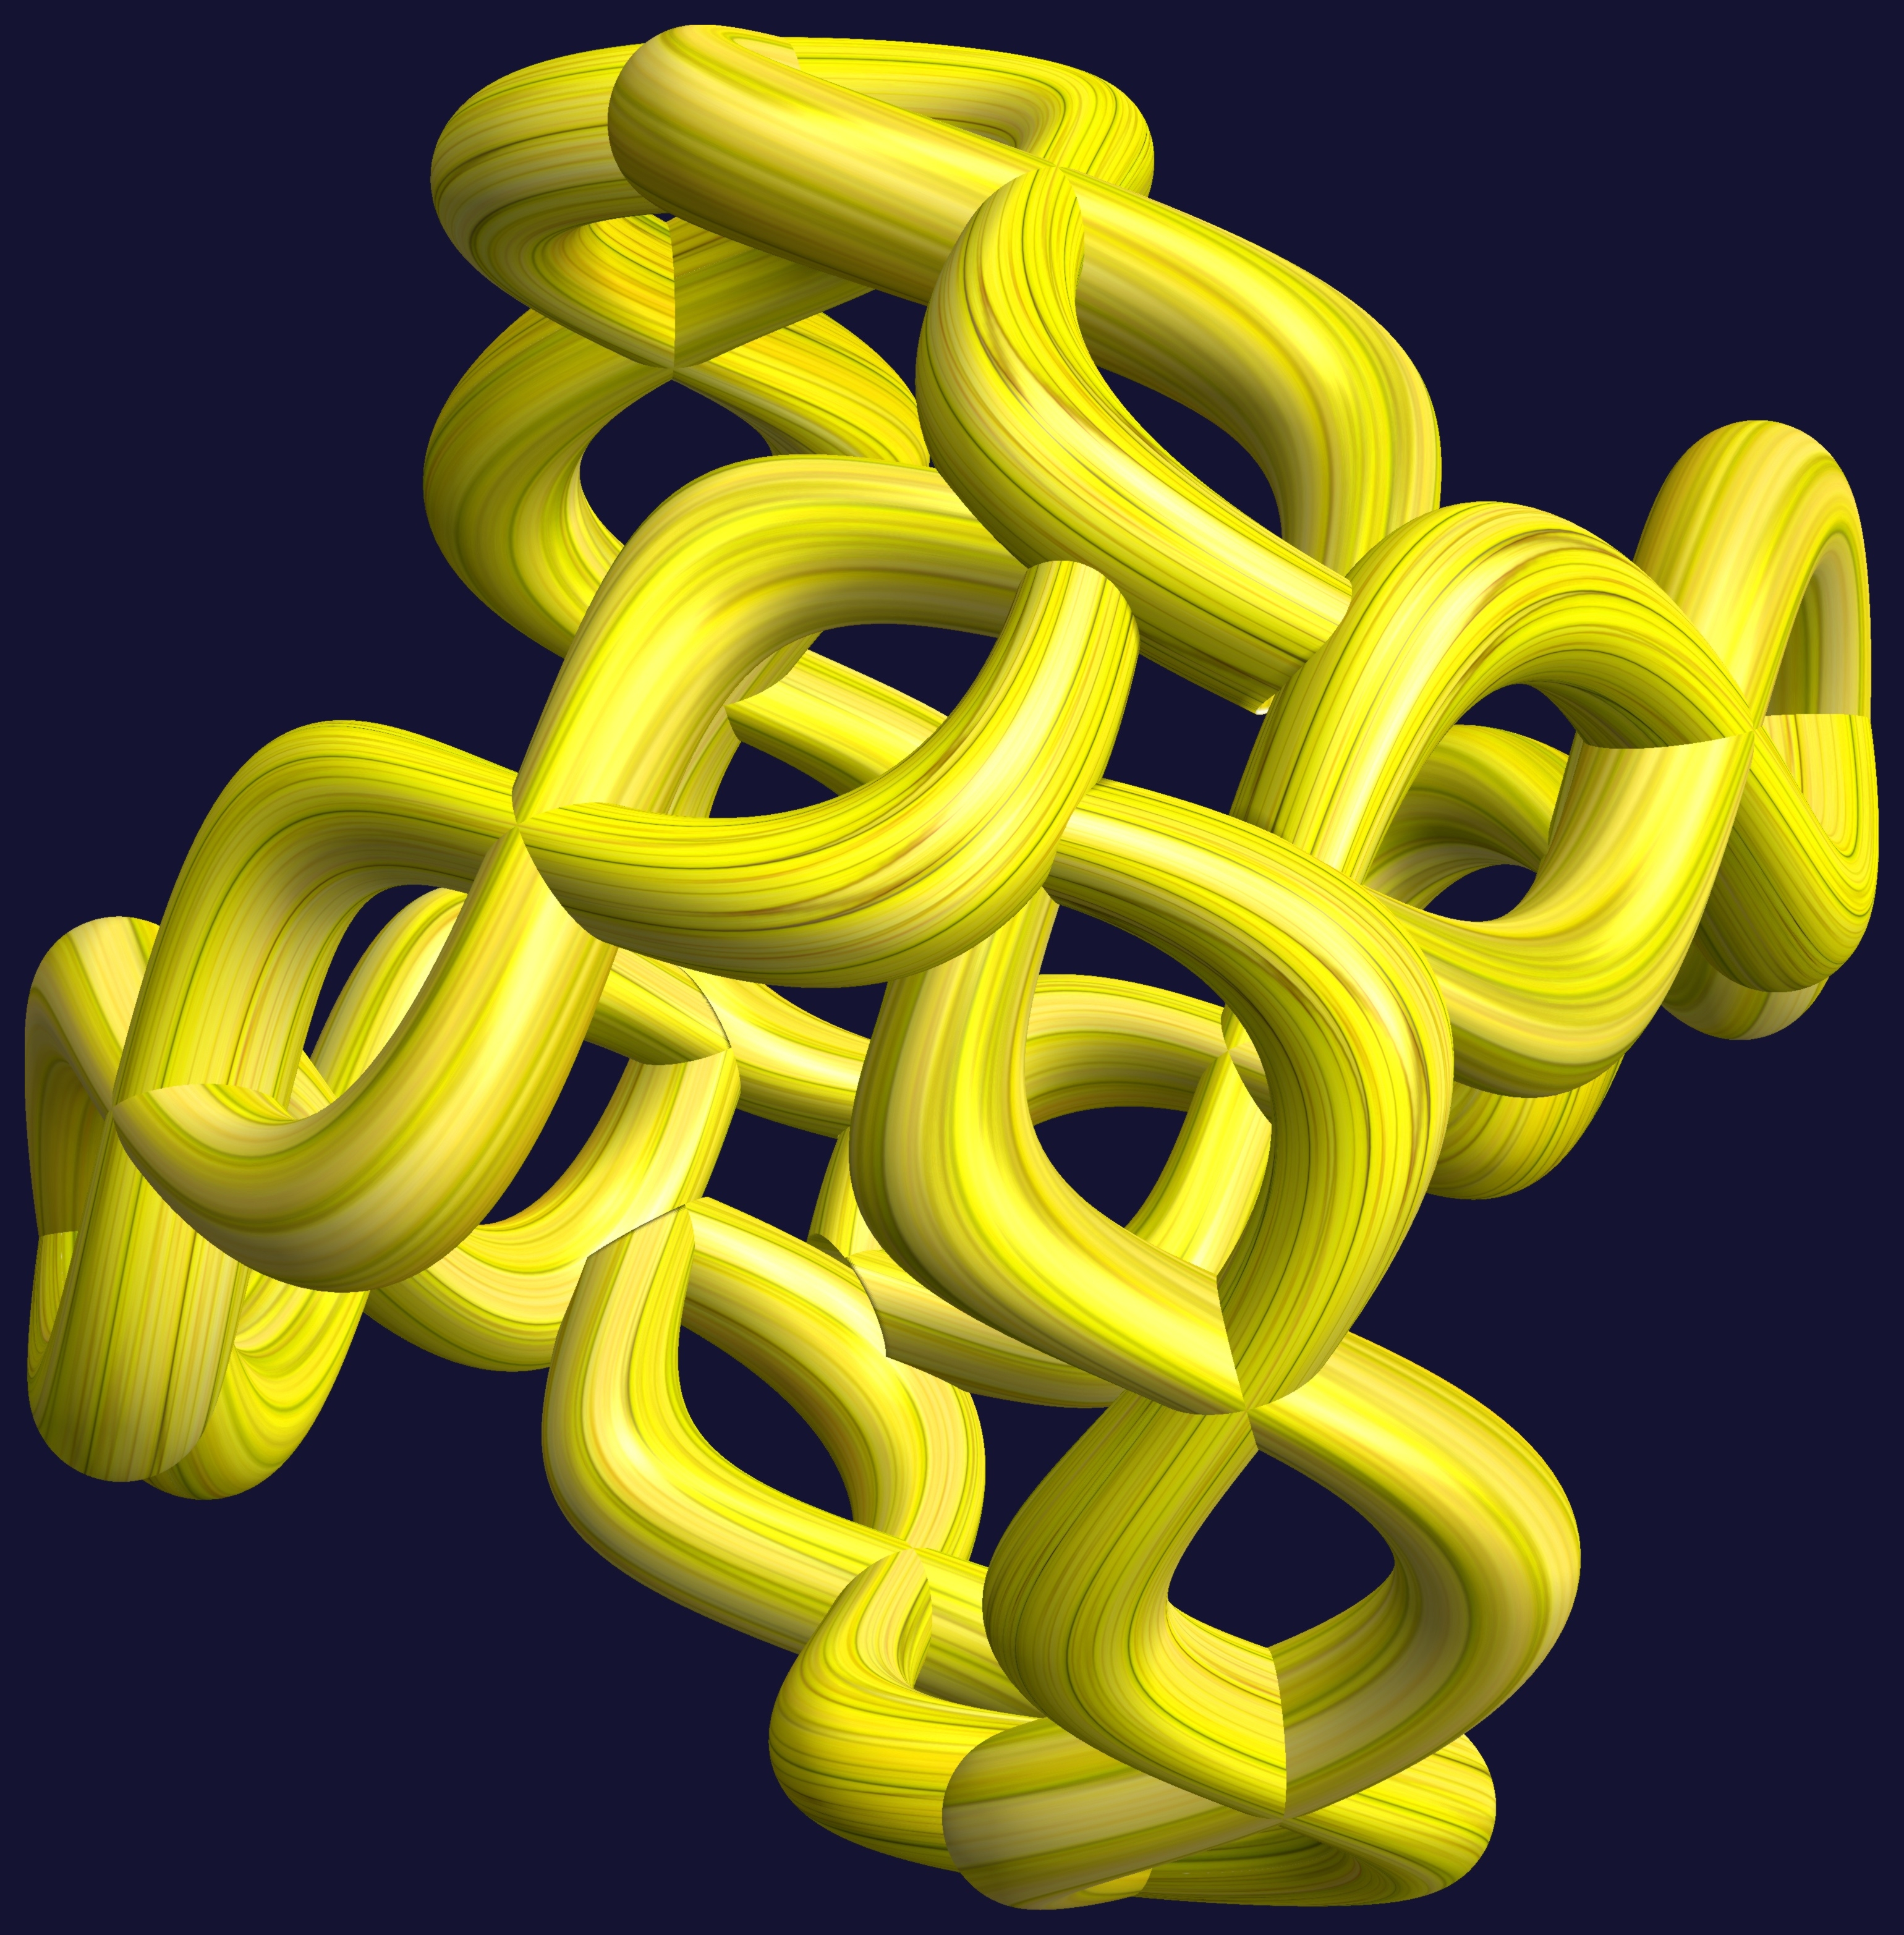
rope, abstract, structure, texture, chain, number, pattern, geometry, yellow, circle, neon, product, font, sculpture, illustration, design, symmetry, 3d, graphic, rings, shape, knot, torus, mathematica, cg, parametricplot3d, code, program, algorithm, mapping, geometricsculpture, hardware accessory